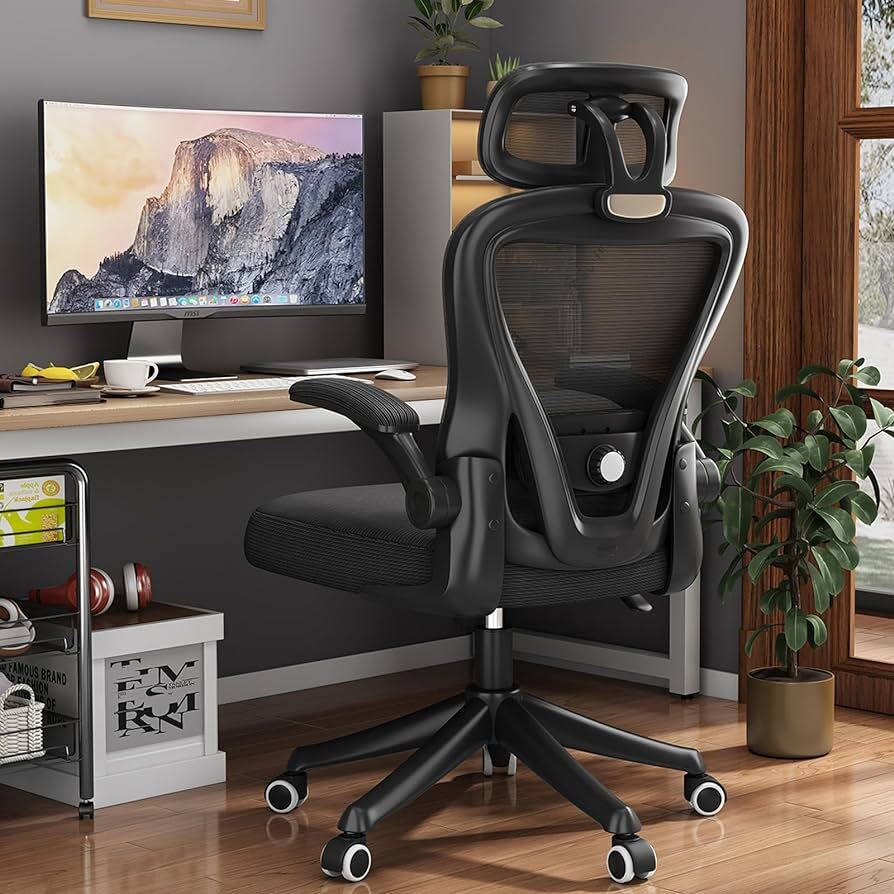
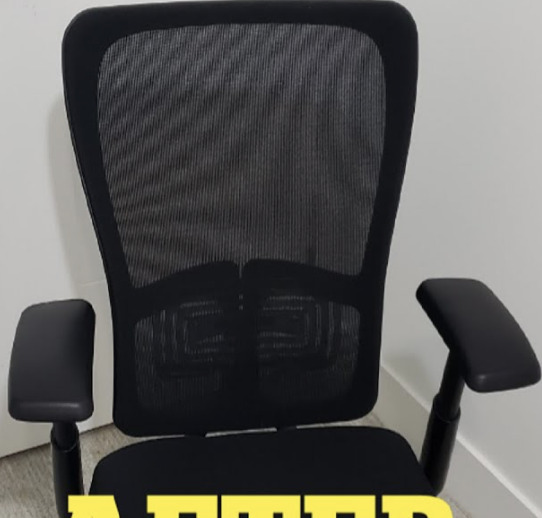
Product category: items_chair
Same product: no